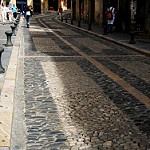
Scene: Outdoor